Dietrich Koger

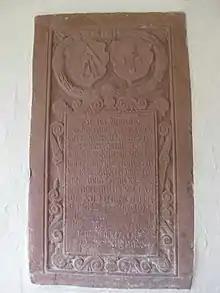

Dietrich Koger (24 March 1608 - 27 November 1688) was a magistrate who served as Mayor and Vogt of Auggen, Holy Roman Empire (present day Germany) from 1629 until 1661. Prior to 1629, Koger served as Sergeant-at-Arms of Weil am Rhein. Dietrich Koger is the son of magistrate, and former Vogt of Weil am Rhein, Nicholas 'Claus' Koger. Dietrich Koger was married twice, the first to Maria Leininger on 24 August 1629 - daughter of Hans Leininger, until her death on 30 April 1643 during pregnancy. Koger's second wife, Anna Hagin, was daughter of the Vogt of Tannenkirch, George Hagin. In the mid-seventeenth century, Koger became the first magistrate to affix a seal with his own crest and coat of arms depicting a plough and vine-knife. During the 30 Years War, Koger and Paster Jeremias Gmelin were credited with bringing peace to Auggen-Baden, and rebuilding the village. His epitaph on the West Cemetery Wall in Auggen still shows the arms and crest of Koger; Koger's coat of arms eventually was inspired and adopted as the town of Auggen's coat of arms. At the time of his death in 1688 Koger had 18 children. A street in Auggen, Germany still bares his name: Dietrich-Koger-Straβe, 79424 Auggen, Germany. Koger's tomb is located at St. Pankratiuskirche Cemetery, Auggen.